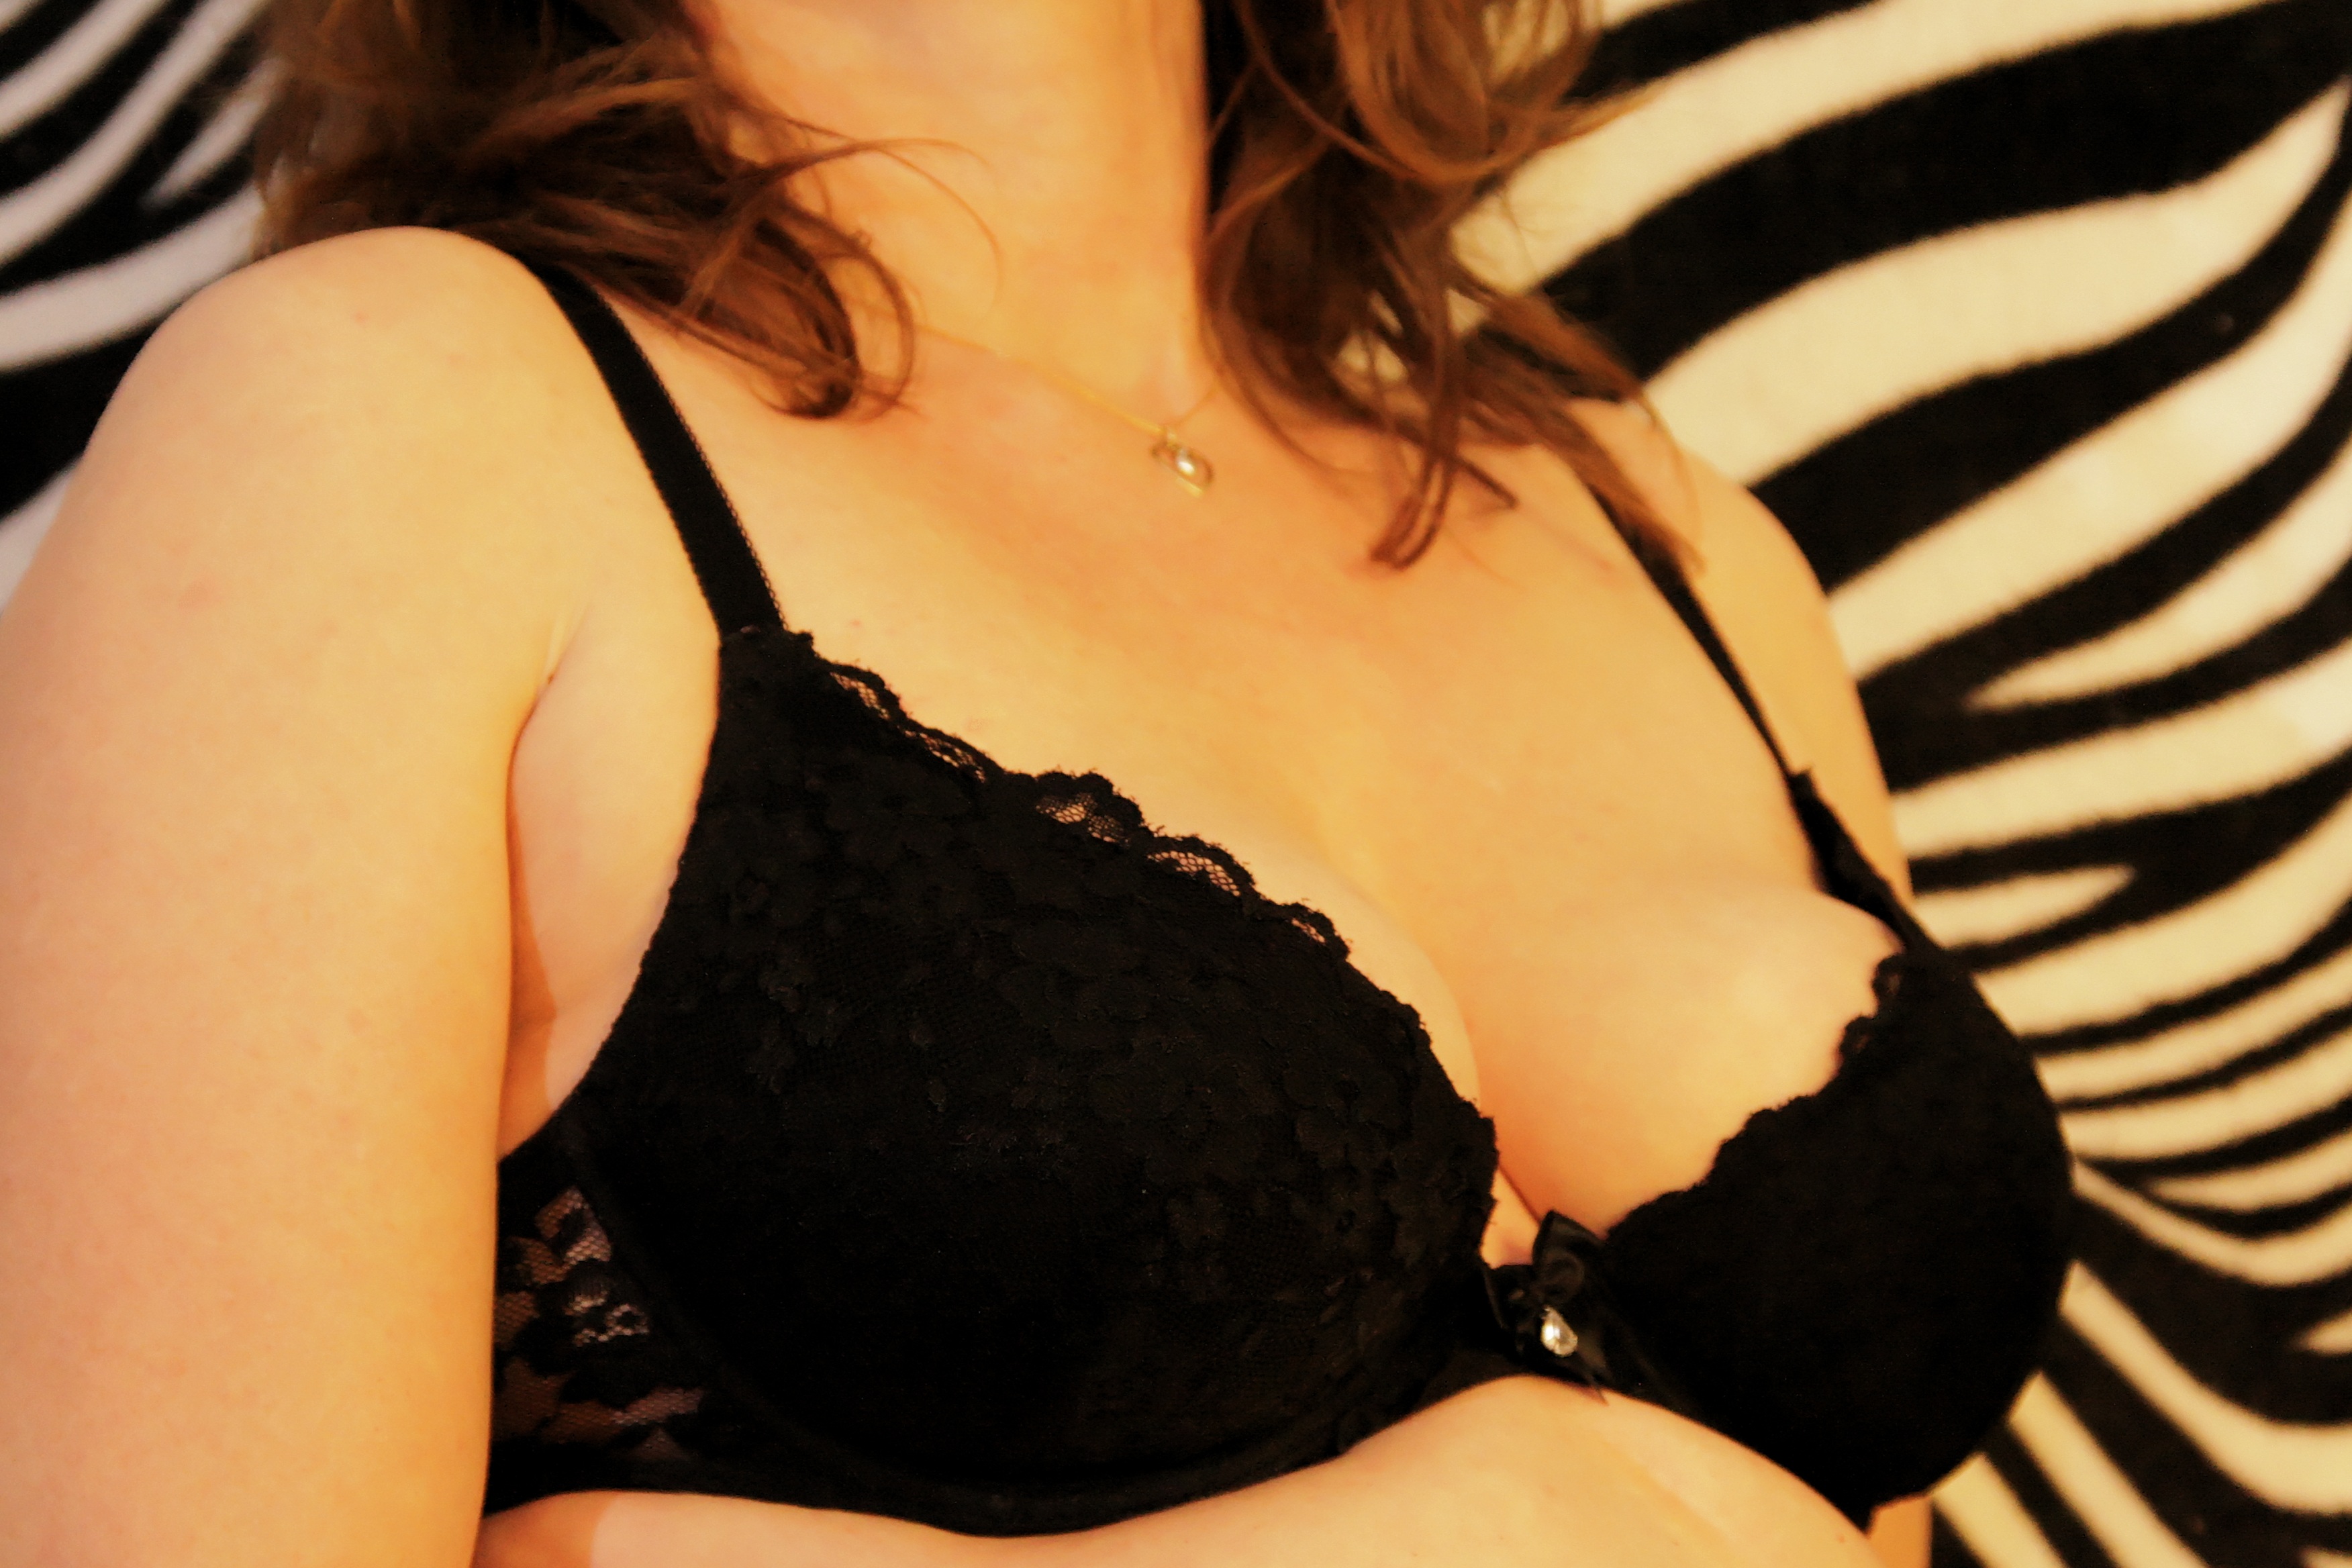
hand, person, girl, woman, hair, model, clothing, black, lady, hairstyle, mouth, chest, long hair, lingerie, black hair, thigh, beauty, sexy, underwear, breast, pointed, act, bra, interaction, abdomen, photo shoot, brassiere, breasts, bosom, brown hair, undergarment